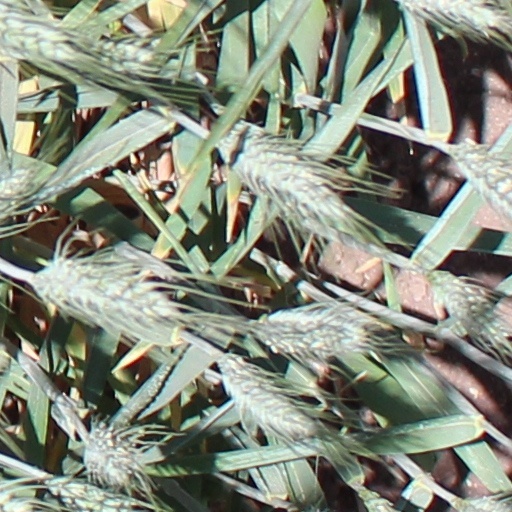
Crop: wheat